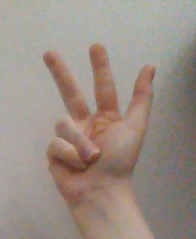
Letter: al